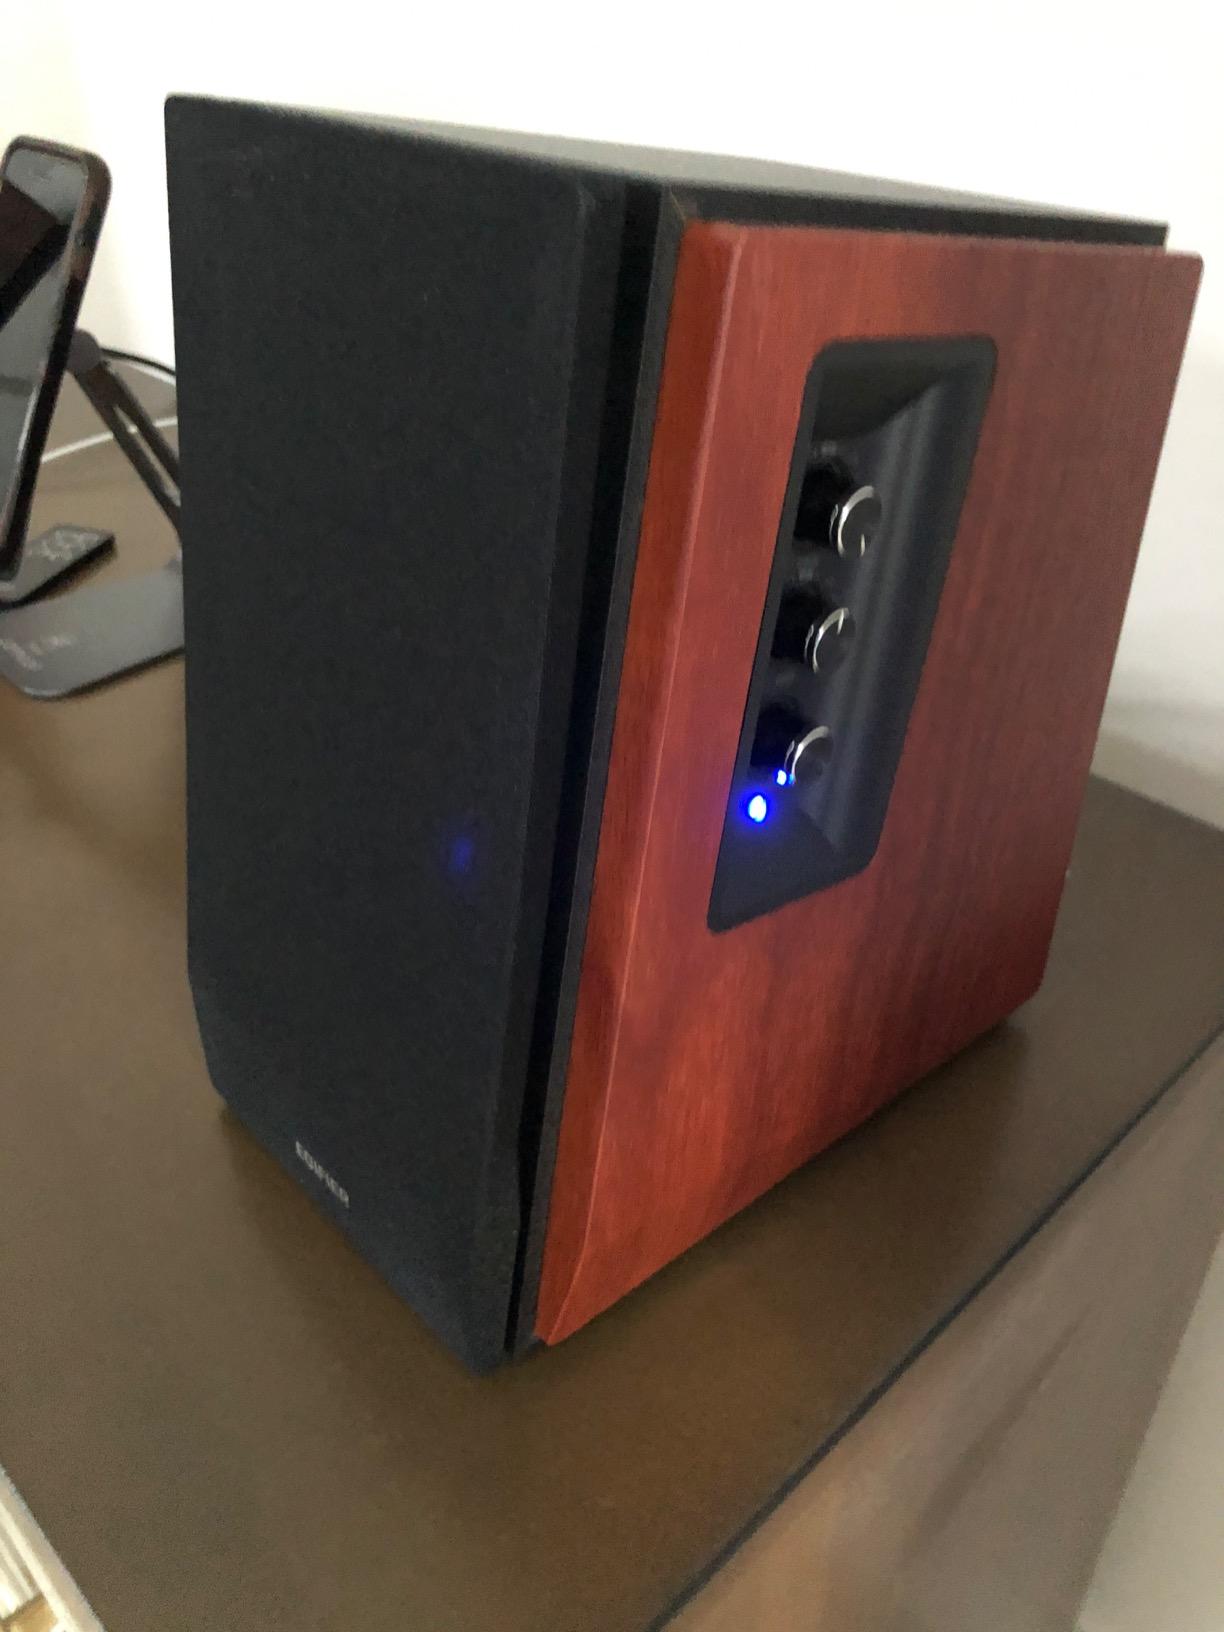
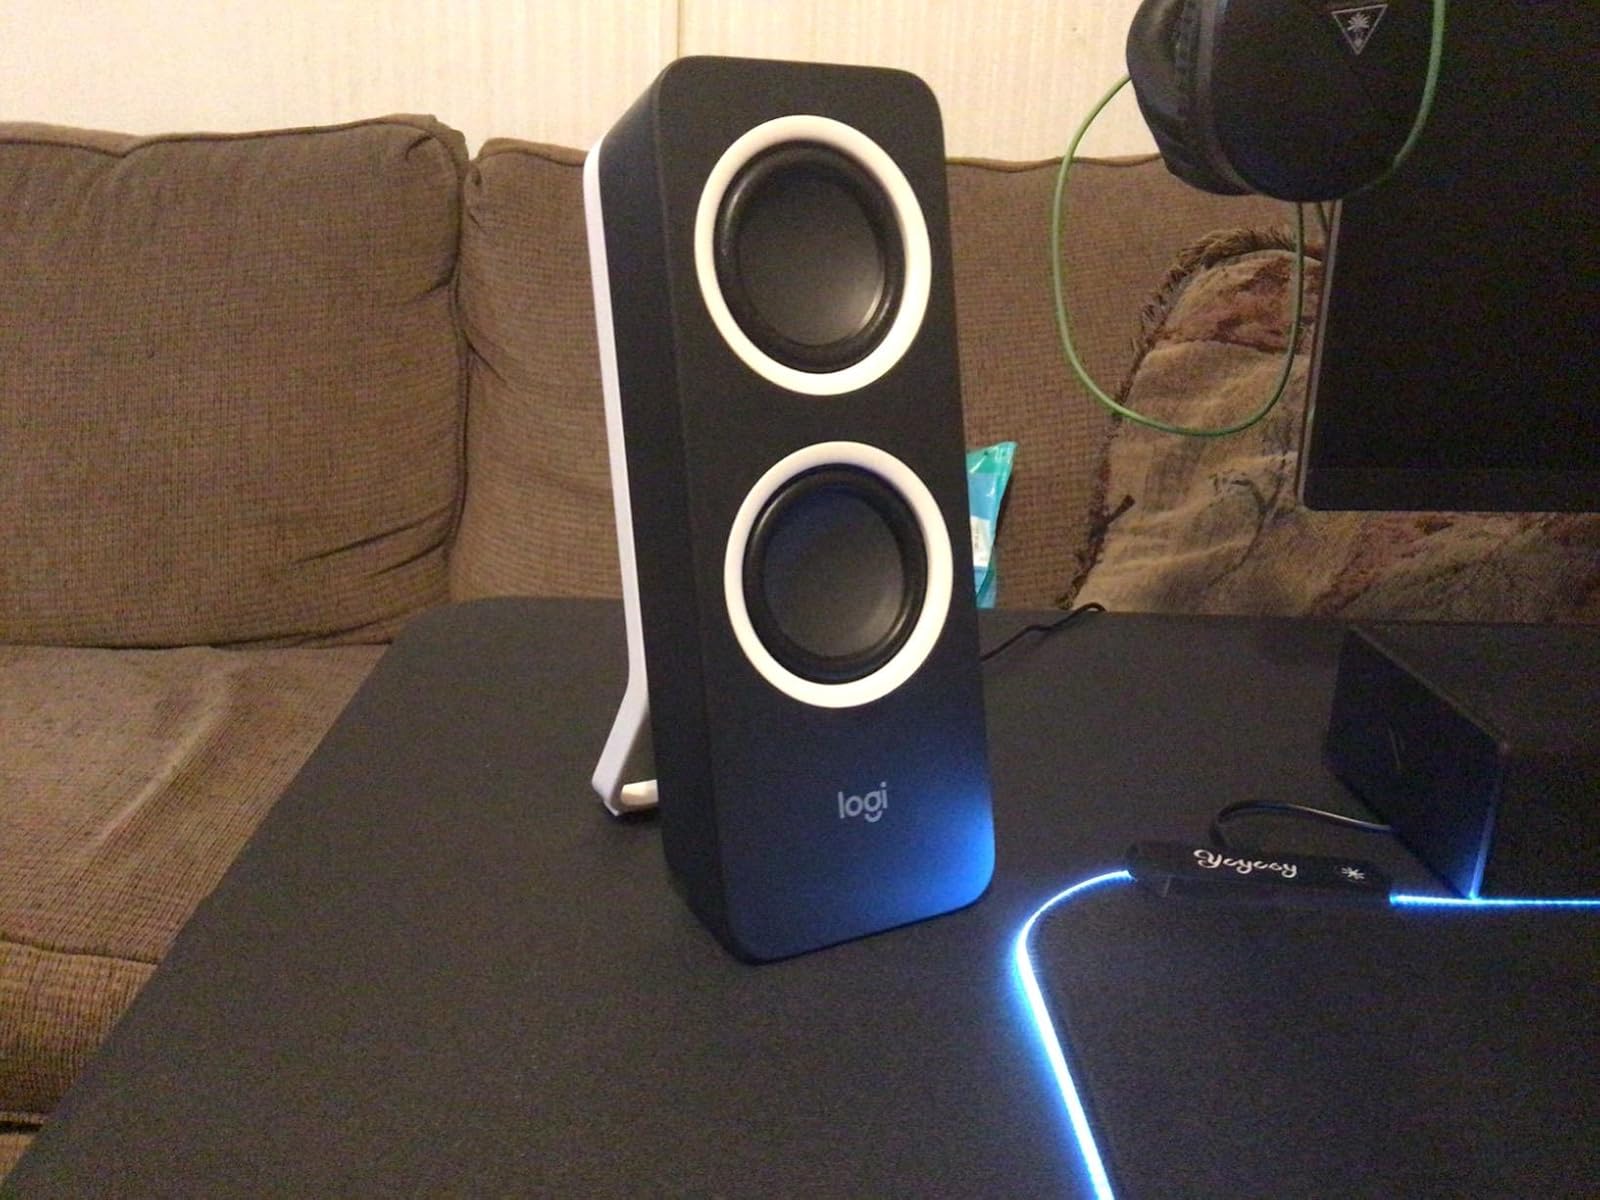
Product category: speaker
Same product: no